Marthae Marchinae Virginis Neapolitanae Musa Postuma

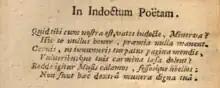
Marchina's """In Indoctum Poetam" poem in her book "Musa Posthuma".

This poem is distich. It is one of several poems that utilizes the vocative case to address people or elements in nature, here the Aniene River. The Aniene flows into the Tiber in Rome and is a central natural feature of Rome where Marchina spent most of her life. The poem can be interpreted as a metaphor on life where the river's original rush reflects the rush through childhood and approaching Rome, as a symbol of erudition and erudition, represents adulthood. Marchina urges both the river and the reader to slow down to appreciate the moments in life. Further, as Jane Stevenson writes, "In the pagan period, of course, the devotion to springs had been a serious matter: 'the resident spirit of rivers and springs is more than mere metaphor: it is a crucial fact of local cult. A region is characterized--indeed it is personified--in the river flowing through it, or rising in it.' Similarly, Servius comments, 'there is no stream that is not holy.' But by the fifth century, the cultivating of springs was romantic or antiquarian, rather than a matter of serious feeling." Marchina's use of a poem addressing a river, and one central to the place she lived, Marchina reflects knowledge of the classical tradition of addressing and personifying rivers and springs.